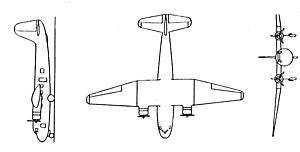
Le Douglas DC-5 est un avion bimoteur construit par Douglas Aircraft Company entre 1939 et 1940. Il est le seul avion de ligne de Douglas à aile haute.